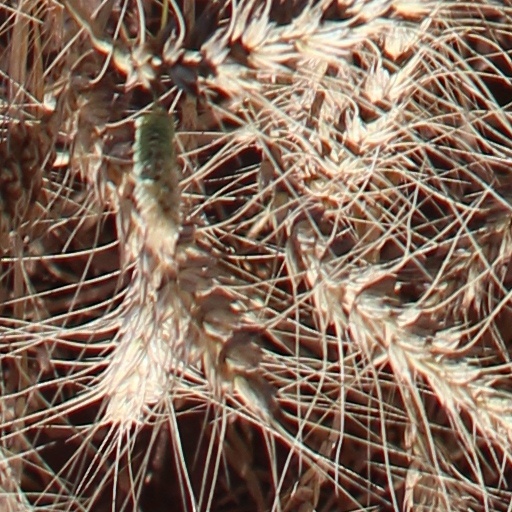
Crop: wheat